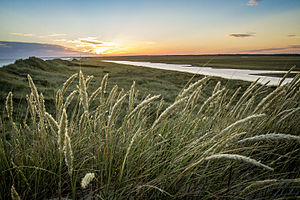
Varde / Turisme
Solnedgang i Vardes kystregion
Varde er en by i Sydvestjylland med 14.022 indbyggere. Varde er hovedby for Varde Kommune og hører som den øvrige del af det sydlige Jylland til Region Syddanmark. Man har i Varde valgt at have et større fokus på, at man befinder sig i en kommune, hvor naturen meget alsidig og giver mange muligheder. Bl.a. derfor har man nu udfordret byens motto ”Handelsbyen Varde” og arbejder nu under det fælles motto ”Vi i naturen”.